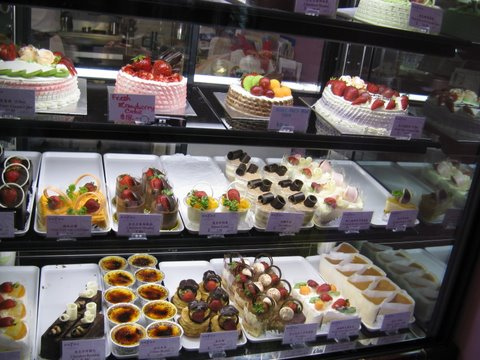
user: Given an image and a question. Answer the question in a short answer. Question: Which of these desserts is finished with a torch after cooking? Short Answer:
assistant: danish